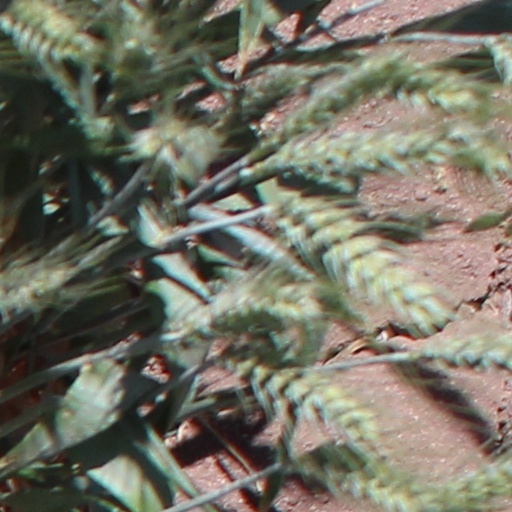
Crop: wheat